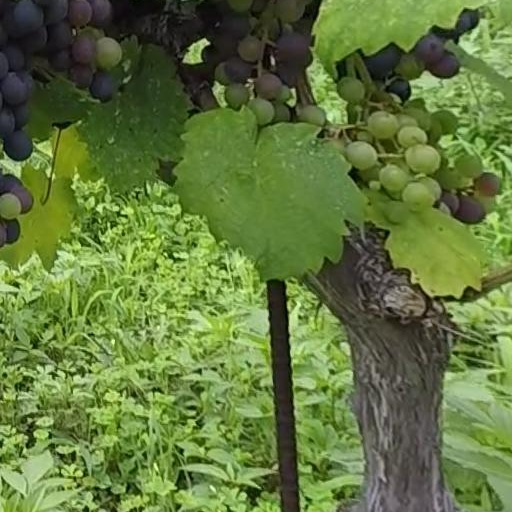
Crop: grape